Dorothy Eisner

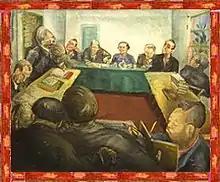
Dorothy Eisner, Dewey Commission, 1937, oil on canvas, 25 x 30 inches

In the late 1930s Eisner exhibited as a member of a popular front organization called the American Artists' Congress. After the Soviet invasion of Finland in 1940 she and a small group of like-minded artists quit the Congress to found an avowedly non-political organization called the Federation of Modern Painters and Sculptors. In 1937 Eisner and her husband traveled to Mexico to help the Dewey Commission investigate charges leveled against Leon Trotsky by the Soviet government in the Moscow Trials of 1936–1937. Eisner made a painting of commission members interviewing Trotsky in a house on the outskirts of Mexico City owned by Rivera and Frida Kahlo. The painting (shown at left) contains a view of Diego Rivera who is making a sketch of the scene. She also made two portraits of Trotsky. The two of them joked about a time when she scraped off pigment in painting his face. He made an affectionate, albeit macabre joke that she was beheading him. This painting is shown in the photo of Trotsky and Eisner at top right.